2011 Copa América

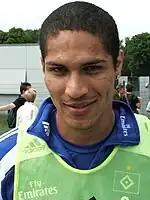
Paolo Guerrero, top scorer

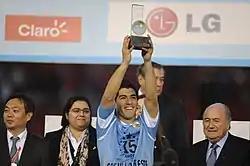
Uruguay player Luis Suárez, awarded as MVP of the tournament.

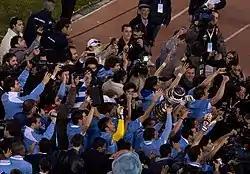
Uruguayan players celebrating their fifteenth Copa América title.

"Creo en América" (English: I Believe in America) by Argentine singer Diego Torres was the official theme song for the tournament. Torres performed the song during the opening ceremonies.